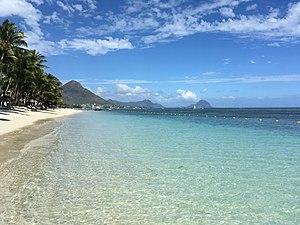
Flic-en-Flac, île Maurice.
Flic en Flac est un village situé sur le littorale ouest de l'île Maurice. Réputé pour ses hôtels luxueux, cet endroit attire de nombreux touristes du monde entier pour sa diversité et son paysage. Flic en Flac fait partie du district de Rivière Noire. La plage de Flic en Flac compte parmi les plus belles plages de l'île Maurice.